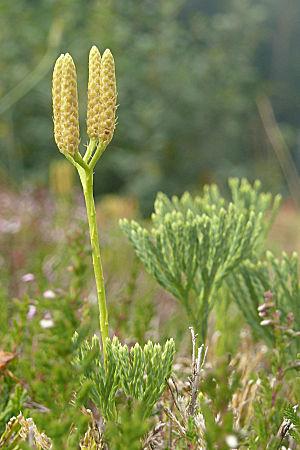
Le Lycopode petit Cyprès est une espèce de lycopode de la famille des Lycopodiacées.